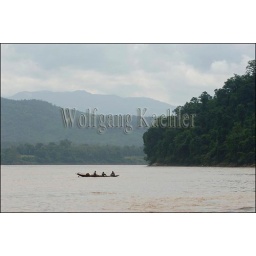
Laos, near luang prabang, mekong river, boat on river